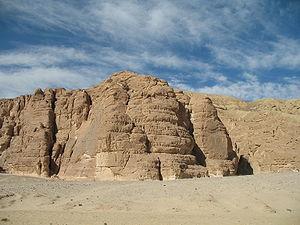
Le désert du Sinaï en Egypte
L'environnement en Égypte est l'environnement du pays Égypte.